Israeli cuisine

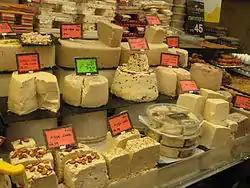
Halva for sale at Mahane Yehuda Market in Jerusalem, 2010

The State of Israel faced enormous military and economic challenges in its early years, and the period from 1948 to 1958 was a time of food rationing and austerity, known as "tzena". In this decade, over one million Jewish immigrants, mainly from Arab countries, but also including European Holocaust survivors, inundated the new state. They arrived when only basic foods were available and ethnic dishes had to be modified with a range of mock or simulated foods, such as chopped "liver" from eggplant, and turkey as a substitute for veal "schnitzel" for Ashkenazim, "kubbeh" made from frozen fish instead of ground meat for Iraqi Jews, and turkey in place of the lamb kebabs of the Mizrahi Jews. These adaptations remain a legacy of that time.